Paolo Gentiloni

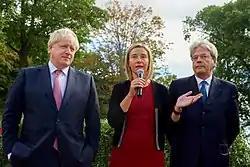
Gentiloni with Boris Johnson and Federica Mogherini in September 2016.

In December 2015, Gentiloni hosted a peace conference in Rome with the representatives from both governments of Libya involved in the civil war, but also from the United Nations, the United States and Russia.